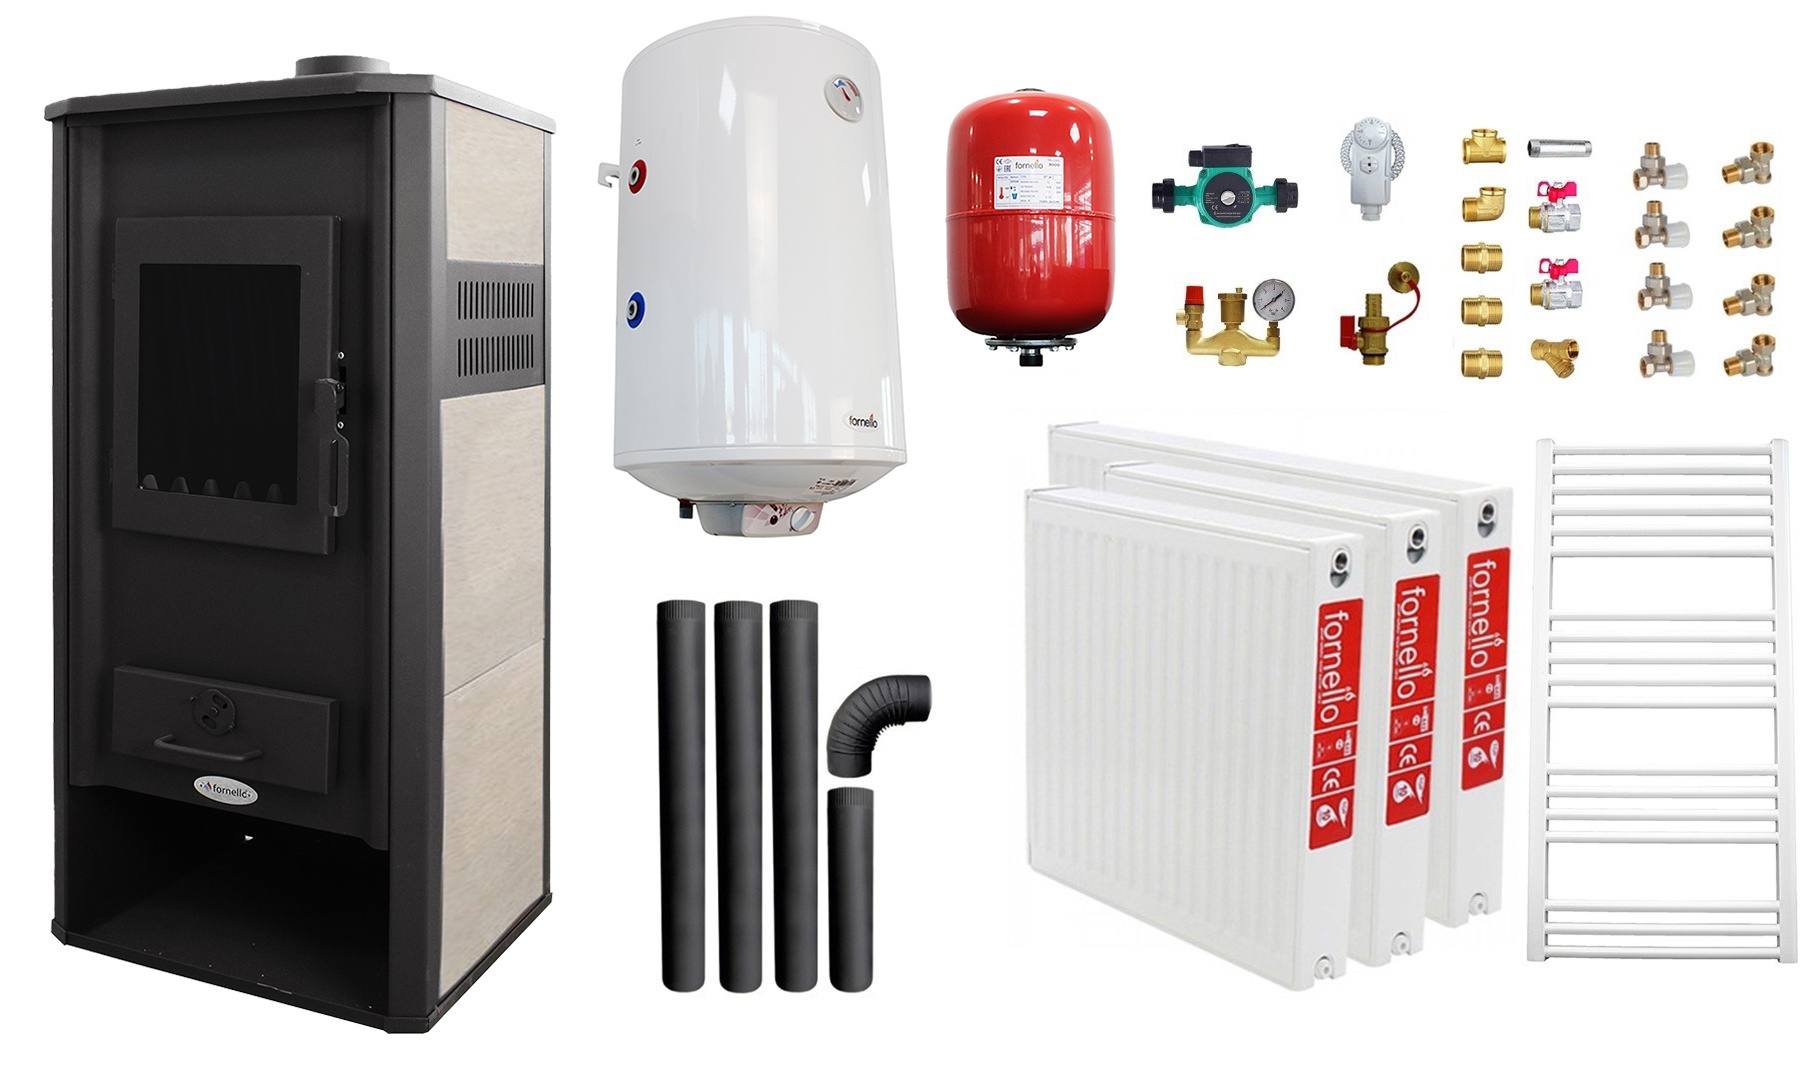
Pachet incalzire si apa calda pentru 2 camere Termosemineu pe lemne, brichete si carbune Fornello Roma E, Ivory, 22 kW, 49x45x103 cm, boiler termoelectric 100l, vas expansiune, pompa circulatie, kit evacuare, calorifere si kit montaj
Descriere Pachet incalzire si apa calda pentru 2 camere Termosemineu pe lemne, brichete si carbune Fornello Roma E, 22 kW, 49x45x103 cm, boiler termoelectric 100l, vas expansiune, pompa circulatie, kit evacuare, calorifere si kit montaj Pachetul contine urmatoarele produse: 1. Termosemineu pe lemne, brichete si carbune Fornello Roma E, 22 kW, 49x45x103 cm 2. Kit de evacuare (cos de fum) Fornello, otel, diametru 120 mm, 3.5 m lungime, culoare negru, complet echipat pentru montaj, ce contine urmatoarele elemente: 1 x Cot 3 x Burlan 1 metru 1 x Burlan 0.5 metri 3. Boiler termoelectric Fornello Titanium Plus 100 litri; Volum 100 litri Tensiune electrica 230 V Putere electrica 2000 W Energie electrica 9,1 A Greutate gol / umplut : 37 / 137 kg Supapa de siguranta - inclusa 4. Vas expasiune vertical termic de 24 litri; 5. Pompa circulatie 25-60; 6. Kit montaj (12 piese) pentru Termosemineu pe lemne, brichete si carbune Fornello Ambasador Roma E, 22 kW format din: Teu alama 1” – 1 buc; Stut filetat zincat de 15 cm marime 1” – 1 buc; Grup siguranta 1” – 1 buc; Cot alama Fi-Fe 1” – 1 buc; Robinet trecere Fi-Fe 1” – 2 buc; Niplu alama 1” – 3 buc; Filtru Y 1” – 1 buc; Termostat de contact – 1 buc; Robinet golire ½ - 1 buc; 7. Radiatoare si robineti radiatoare Radiator otel Fornello 22x600x1400 - Sufragerie - 1 buc; Radiator otel Fornello 22x600x1200 - Dormitor 1 - 1 buc; Radiator din otel Fornello 22x600x800 - Bucatarie - 1 buc Radiator baie 400x1000 - 1 buc Robineti tur si retur radiatore - 4 set Fornello Roma E 22 kw este un termosemineu ce functioneaza pe baza de combustibil solid (lemn, carbune). Acesta este destinat incalzirii centralizate prin intermediul radiatoarelor, creand totodata o ambianta placuta in incapere. Tehnologia moderna de proiectare si fabricatie, precum si utilizarea materialelor de calitate, asigura o functionare eficienta si sigura in conditiile respectarii instructiunilor de instalare si utilizare. Semineul este dotat cu o usa de alimentare, cu geam din sticla termorezistenta, care confera siguranta in exploatare si aduce valente estetice produsului, permitand vizualizarea permanenta a flacarii. Corpul semineului este din tabla din otel tratata, sudata si vopsita cu vopsea termorezistenta. Decoratiile ceramice cu care sunt placate laturile acumuleaza energie termica si confera, totodata, eleganta produsului. Termosemineul cu ardere Indelungata este destinat pentru Incalzirea constructiilor cu suprafata de locuit de maxim 170 m². Face posibila Incalzirea directa a incaperii In care este montat, nemaifiind necesara montarea a altor corpuri de incalzire, doar in cazul in care necesarul de caldura al incaperii respective este mai mare de 5 kW. Se instaleaza In general pentru Incalzirea unui nivel dar poate fi utilizat si pentru Incalzirea unei case cu mai multe nivele, cu conditia ca presiunea maxima de functionare din instalatia de incalzire sa nu depaseasca 3 bar. Instalarea supapei de siguranta si a vasului de expansiune inchis cu membrana de cauciuc la sisteme de Incalzire inchise este obligatorie. La sisteme de incalzit deschise prevazute cu vas de expansiune deschis, inaltimea de montaj a vasului de expansiune va depasi cu cel putin 0.5 m partea superioara a radiatorului montat cel mai sus. Specificatii : Putere termica nominala 22 KW Putere data de cazan 17 KW Putere data de semineu 5 KW Continutul apei din cazan 22 litri Presiunea maxima de functionare 3 bar Temperatura maxima a apei 90° C Tiraj necesar 15 Pa Tipul de combustibil Lemn - Carbuni-Brichette Dimensiunile de gabarit ale termosemineului: Masa termosemineului 98 Kg Latime 490 mm Adancime 450 mm Inaltime 1030 mm Dimensiunea interioara a cosului 140 x 200 mm Inaltimea cosului min 6 m Geam din sticla termorezistent INSTALAREA SI PUNEREA IN FUNCTIUNE Instalatia se umple cu apa dezaerisindu-se in modul obisnuit, iar cu ocazia punerii In functiune verificati daca termosemineul si piesele necesare sunt conforme cu prescriptiile tehnice si daca exista toate echipamentele de siguranta necesare instalarii. In cazul Incalzirii cu pompa de circulatie agent termic puneti In functiune pompa de circulatie. Daca cosul este nou, termosemineul nu trebuie utilzat la capacitate maxima pana cand cosul nu este uscat complet. Dupa verificarea conformitatii produsului si a instalatiei cu reglementarile tehnice, deschideti usa termosemineului si introduceti materialele combustibile pe grila focarului, aprindeti focul si asteptati arderea lor. Dupa aceea, se vor incarca carbunii sau lemnele de foc intr-o cantitate mica si lasate sa arda bine. Usa focarului trebuie sa stea Inchisa pana cand partea de sus a combustibilului se Incalzeste sau pana cand lemnul nu formeaza jar. Adaugarea combustibililor solizi se face numai daca combustibilul solid existent in focarul termosemineului a ars In proportie de 1/3 din Inaltimea focarului. IMPORTANT Este interzisa racirea termosemineului cu ajutorul curentilor artificiali de aer. De asemenea, focarul nu trebuie niciodata stropit cu apa pentru ca a nu se fisura din cauza socului termic. CONSERVAREA TEMOSEMINEULUI LA TERMINAREA SEZONULUI RECE Dupa terminarea sezonului de incalzire termosemineul trebuie curatat de impuritati, iar instalatia de incalzire verificata si instalatia trebuie completata cu apa in cazul in care este necesar. Apa din instalatie trebuie evacuata numai In cazul In care doriti sa efectuati reparatii la instalatia de incalzire. In cazul In care termosemineul nu se va utilza In sezonul rece, si temperatura din incaperea unde este montat termosemineul poate scadea sub 0°C, apa trebuie complet evacuata sau sistemul de incalzire trebuie umplut cu un amestec de apa si lichid antigel. INTRETINERE - Partile cromate se vor curata cu o carpa uscata iar celelalte parti cu o carpa umeda. - Pe parcursul procesului de functionare a termosemineului geamul de sticla termorezistenta a termosemineului nu trebuie curatat cu carpa umeda, pentru a nu se sparge din cauza socului termic. - Controlati cantitatea si calitatea apei din instalatia de incalzire centrala. - Nu introduceti deseuri si resturi lemnoase care nu ard bine In focar. - Este interzisa introducerea combustibililor care genereaza gaze volatile in timpul incalzirii si a arderii si Inchiderea regulatorului de aer. - Inainte de fiecare aprindere curatati jarul si cenusa de pe grila focarului. - Cel putin odata pe zi aruncati cenusa. - Toate suprafetele termosemineului care ajung In contact cu gazele de ardere trebuie curatate cu ajutorul accesoriilor de curatare specifice. - Suprafetele de Incalzire curate garanteaza o functionare economica datorita transferului termic bun. - Se recomanda curatarea suprafetelor interne de cel putin odata pe luna, totusi o curatare mai deasa este recomandata
Brand: Fornello
Category: Home & Garden > Household Appliances > Climate Control Appliances > Furnaces & Boilers